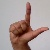
The image shows a hand gesture representing the letter 'L' in Indian Sign Language.